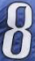
Number: 8